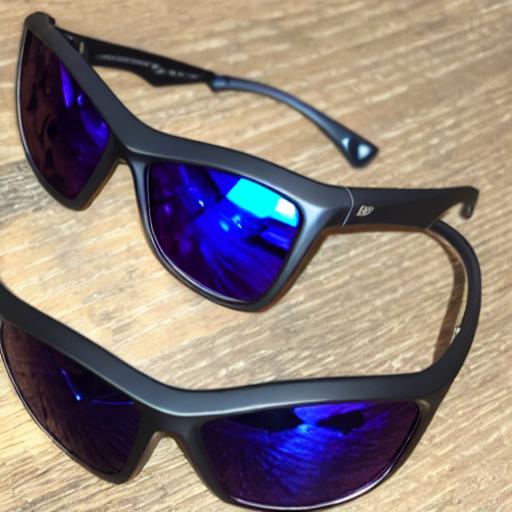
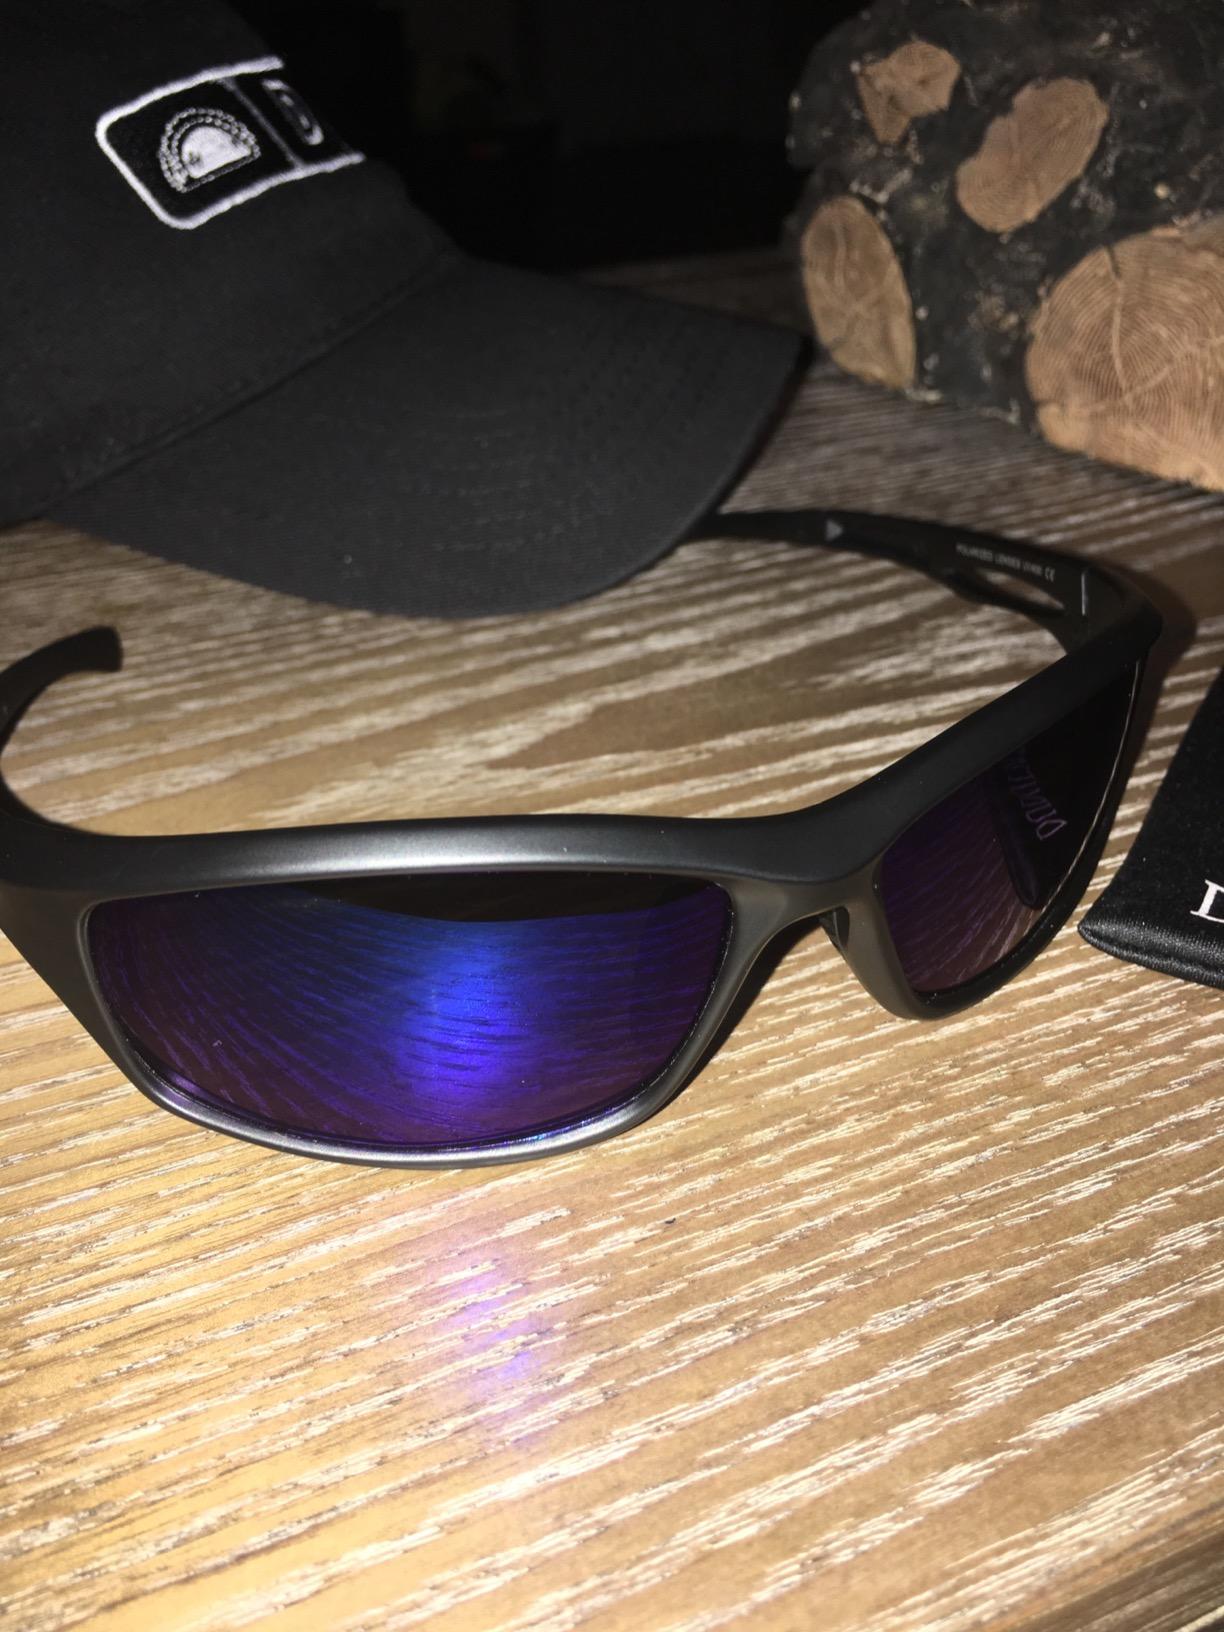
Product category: accessories_sunglasses
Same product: no